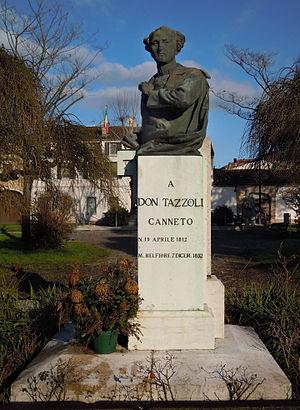
Enrico Napoleone Tazzoli est un patriote et un prêtre italien, le plus connu des martyrs de Belfiore.